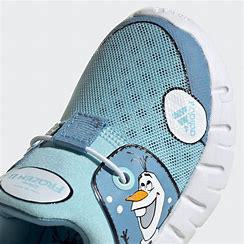
Brand: adidas
Model: Rapidazen I